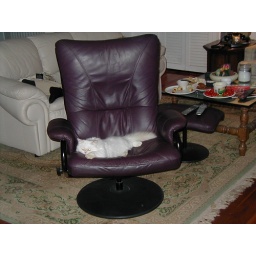
The cat in my chair !